Bowhill House

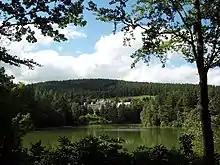
Bowhill House across the Upper Loch

A house was first built at Bowhill in 1708 by John Murray, Lord Bowhill, a Scottish law lord. His brother William Murray had bought the land earlier in 1690. In 1747, Francis Scott, 2nd Duke of Buccleuch, bought Bowhill for his son Lord Charles Scott who wanted to stand for Parliament in Roxburgh or Selkirk.